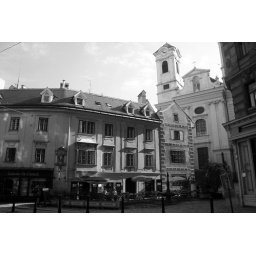
On the edge of Ulrichtsplatz. These houses are from the 1660s-1680s and are probably the oldest continuously lived in buildings in Wien.